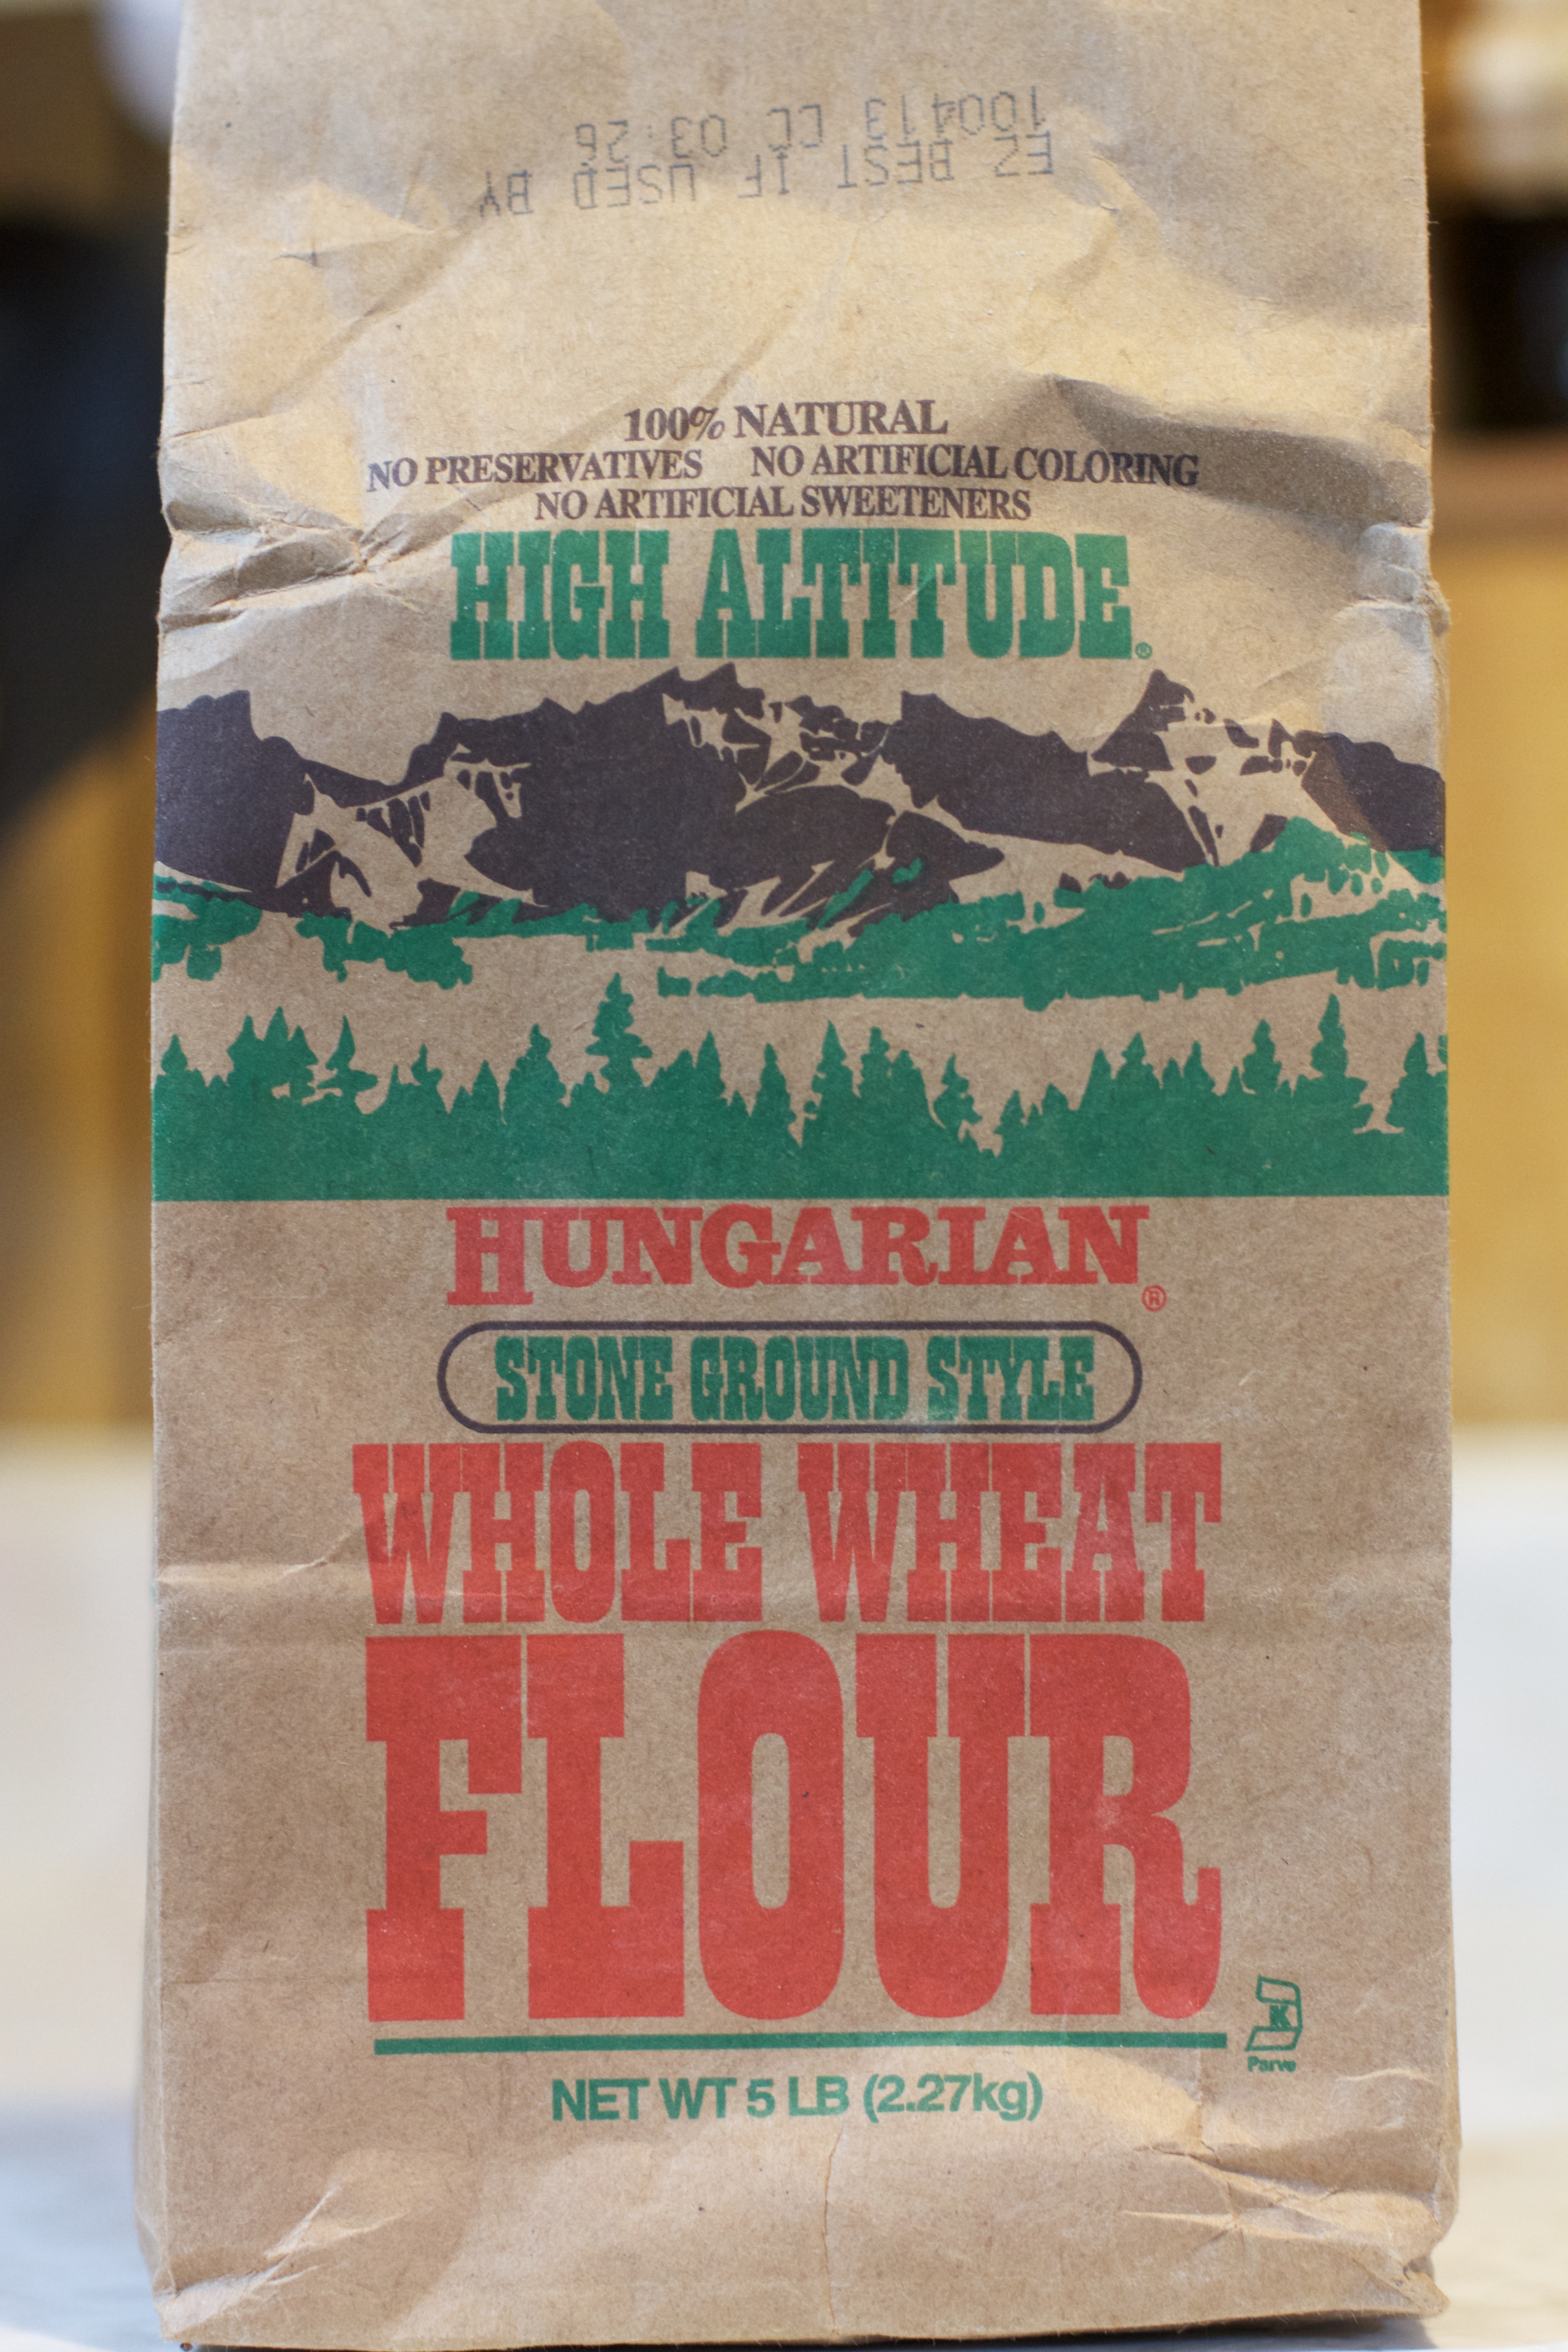
drink, powder